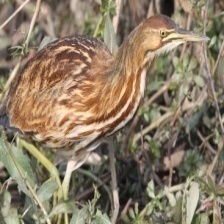
Species: AMERICAN BITTERN
Scientific name: BOTAURUS LENTIGINOSUS